Bronwyn Lea

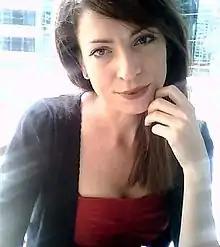

Bronwyn Lea is a contemporary Australian poet, academic and editor.